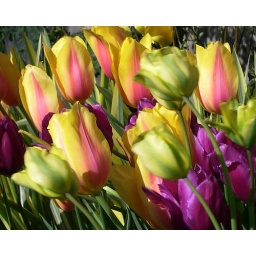
one of my favorite flower spots in boston is the garden at the john jeffries house at the foot of charles street.